Automated manual transmission

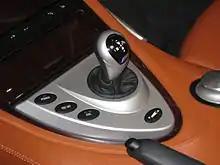
Mid-2000s BMW SMG-III shifter, with a selector for the shift speed located below the shifter

The automated manual transmission (AMT) is a type of transmission for motor vehicles. It is essentially a conventional manual transmission equipped with automatic actuation to operate the clutch and/or shift gears.